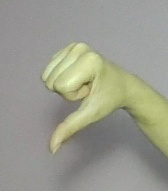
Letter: waw